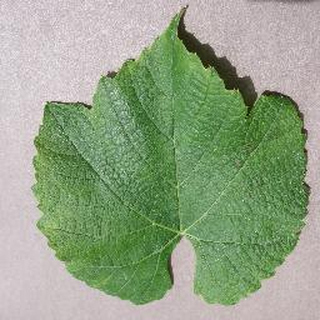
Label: healthy_grape